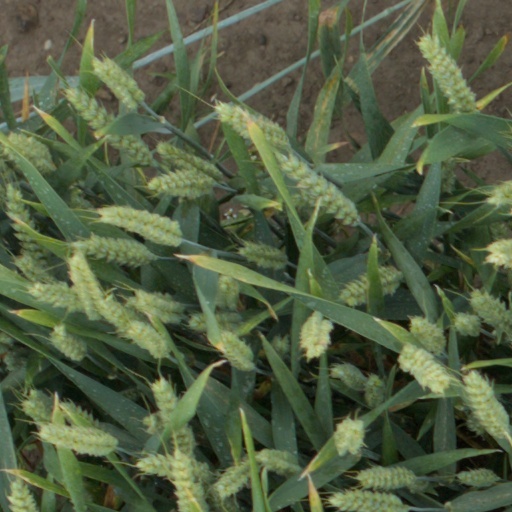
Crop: wheat